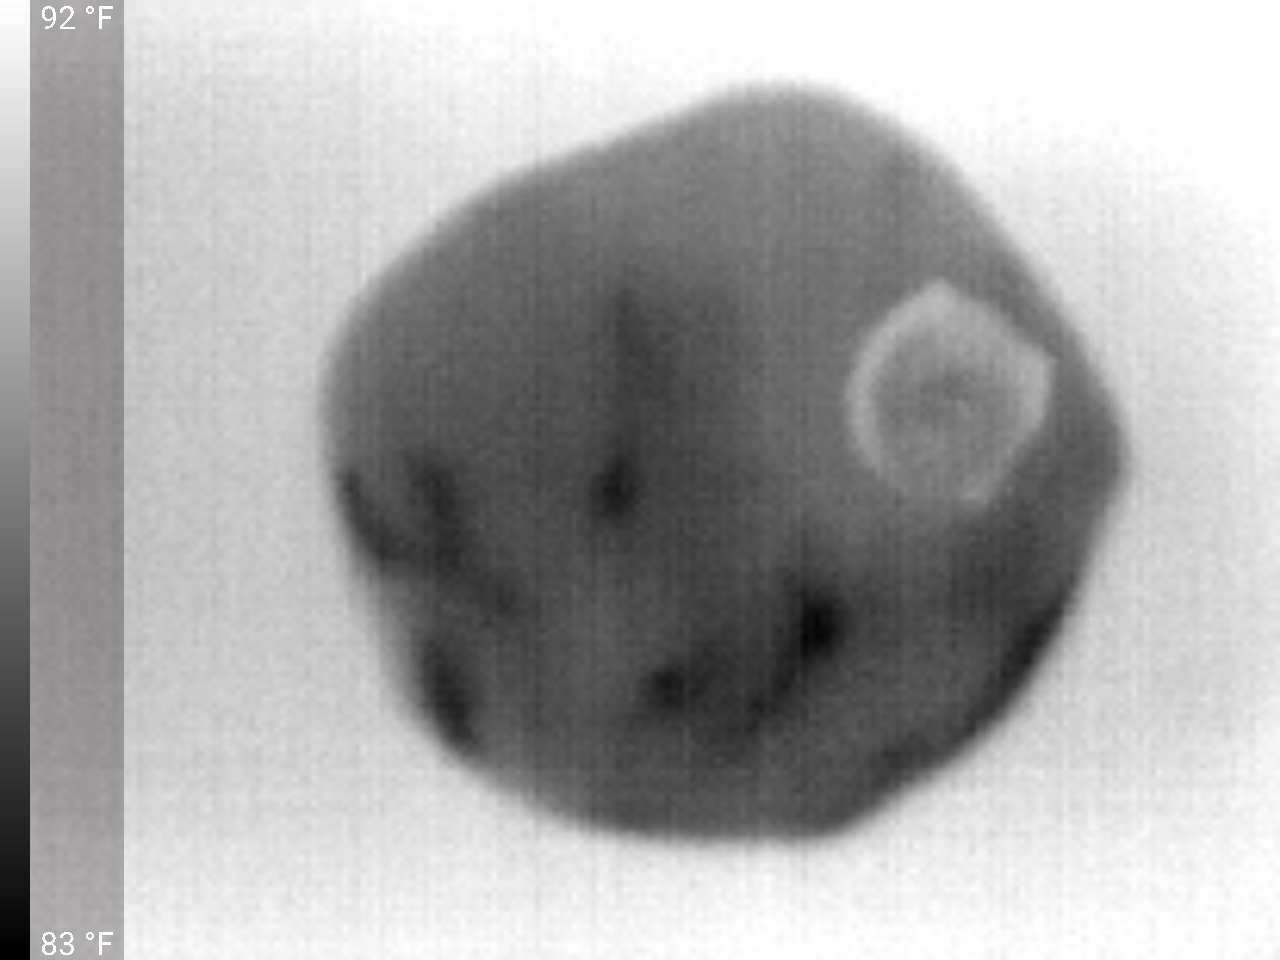
Label: Major Defect